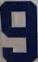
Number: 9